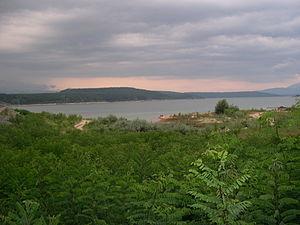
Seuthopolis est une cité hellénistique fondée par le roi thrace Seuthès III entre 325 et 315 av. J.-C. comme capitale du royaume des Odryses.